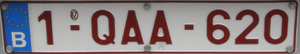
Plaque belge type UE pour remorque
Les plaques d'immatriculation en Belgique sont assignées à une personne physique ou à une personne morale.